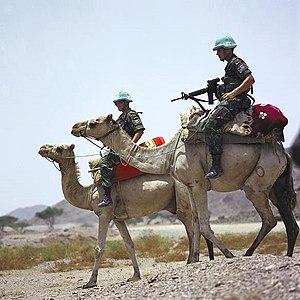
Une guerre entre l'Érythrée et l'Éthiopie s'est déroulée de mai 1998 à juin 2000. Les deux nations ont englouti des centaines de millions d'euros dans ce conflit et ont dû supporter la perte de dizaines de milliers d'hommes tués ou blessés lors du conflit qui s'est achevé sur des changements de frontières mineurs sur des terres désertiques presque inhabitées.
L'Érythrée est un pays de la corne de l'Afrique, longtemps province éthiopienne. Le pays a obtenu son indépendance de l'Éthiopie le 24 mai 1993, au terme d'un long conflit, de 1961 à 1991, suivi d'un nouveau conflit avec l'Ethiopie de 1998 à 2000.
La Mission des Nations unies en Éthiopie et en Érythrée ou MINUEE a été créée en juin 2000. Par sa Résolution 1320, le Conseil de sécurité des Nations unies entend ainsi faire respecter l'Accord de cessation des hostilités signé à la fin de la guerre Érythrée-Éthiopie. Sa mission a pris fin le 30 juin 2008.